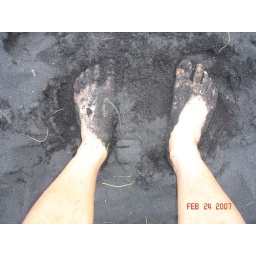
Feet in black sand